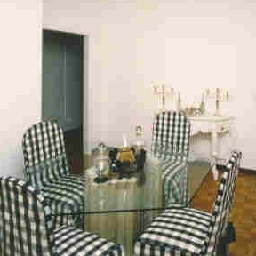
Room type: dining_room